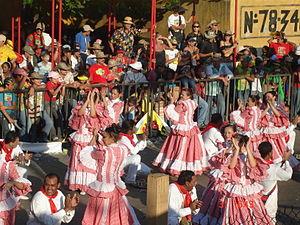
Barranquilla est une ville du nord de la Colombie et la capitale du département d'Atlántico. Elle se situe sur la rive occidentale du río Magdalena, le fleuve le plus important de Colombie, à 7,5 km de son embouchure sur la mer des Caraïbes, ou mer des Antilles, dépendance de l'océan Atlantique.
Le Carnaval de Barranquilla est la fête folklorique et culturelle la plus importante de Barranquilla et de Colombie. Cette tradition remonte au XIXᵉ siècle. Ce carnaval est le troisième au niveau mondial après ceux de Rio de Janeiro et Venise.